Protohistory of West Virginia

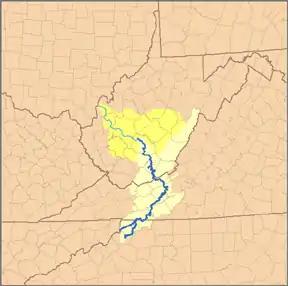
Kanawha-New River watershed.

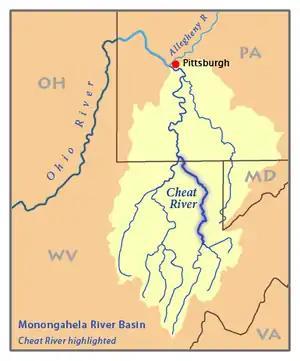
Monongahela drainage system, Cheat River highlighted.

Kanawha canoemen moved trade along the Ohio Valley and its tributaries of the Oniasantkeronons and Siouan, while Messawomeake moved trade from here across the Allegheny Mountains in the Earliest Historic period. Kaháwa means "boat" (canoe) in the local Iroquois dialect. It varies with Iroquois "kahôwö". Chief Cornstalk's Shawnese (Chalahgawtha) word for canoe was locally "Olagashe". Iroquois (Tuscarora, Mingoe & Canawagh) call the anglicized Kanawha River "Ka(ih)nawáˀkye," meaning "waterway," and "kye" is an augmentive suffix. The "ih" and variant "h", a string of moving water as to a stream, river. "Kényua" is a verb meaning to row a boat or to ferry someone across a stretch of water. The Canawagh (Kanawhas) were last reported as a band in 1774 in the St. Albans area (Hanson Journal) and reportedly joined other Iroquois (Lewis) while some Kanawhan mixed with Shawnee moving to the Potomac near the trade posts.